Nouvi Zákon

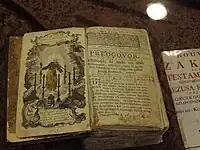
Original edition in the Murska Sobota library

István Küzmics translated "Nouvi Zákon" from Greek, "(zGrcskoga na sztári szlovenszki jezik)." Küzmics was born in Strukovci in Ravensko, a flatland subregion of Prekmurje, and so "Nouvi Zákon" was written in his Ravensko dialect. It is similar to Jurij Dalmatin's Bible because numerous terms and idioms are included in "Nouvi Zákon". His immediate sources apparently were Kajkavian books. The Bishop of Zagreb in the Middle Ages led the Hungarian Slovenes, and his believers wrote the Kajkavian books. The Old Hymnal of Martjanci was also used as a Kajkavian source, and so the Prekmurje dialect bears similarities to Kajkavian features.